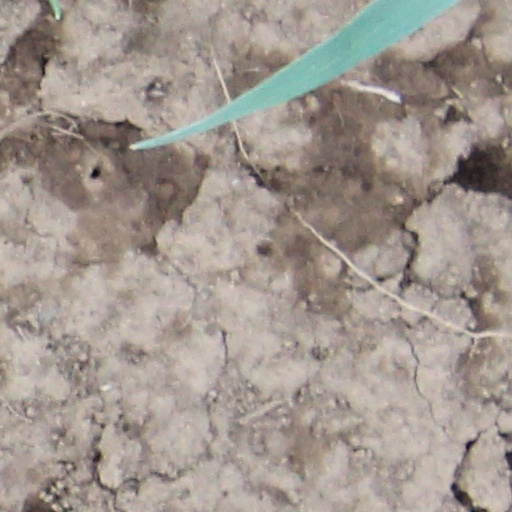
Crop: wheat